IRT New Lots Line

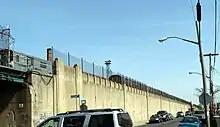
View of the northeast corner of Livonia Yard.

Shuttles started operating between Pennsylvania Avenue and New Lots Avenue on October 16, 1922, with a two-car train operating back and forth along on the northbound track. Trains ran every eight minutes during rush hours, and ten minutes during middays, and made close connections with main line service at Pennsylvania Avenue. The implementation of shuttle service was done at the request of the NYSTC, which urged the IRT to start service as soon as it could safely be operated. Though work on the tower was not yet finished at the time, enough was completed to allow for the shuttle service. The use of shuttle service accelerated the opening of this portion of the line by a month, when through service was estimated to be inaugurated with the completion of the tower. Work on Livonia Yard was completed on December 31, 1922, and the yard was opened for service on July 28, 1923. On October 31, 1924, through service to New Lots Avenue was begun.